The Officers' Ward (film)

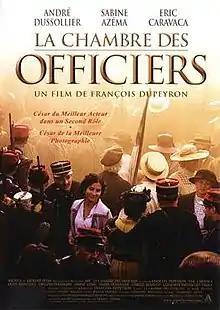
DVD cover

The Officers' Ward, is a 2001 French film, directed by François Dupeyron and starring Eric Caravaca as the central character. It was based on the novel by Marc Dugain, which in turn was based on the experiences of one of the author's own ancestors during World War I. The film received nine nominations at the 27th César Awards, winning Best Supporting Actor for André Dussollier and Best Cinematography for Tetsuo Nagata.